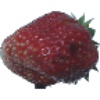
Label: strawberry_wedge